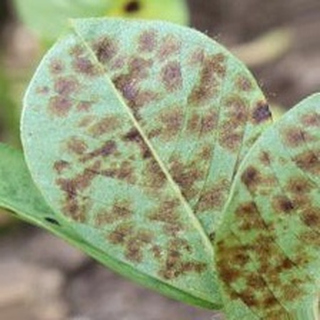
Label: groundnut_rust